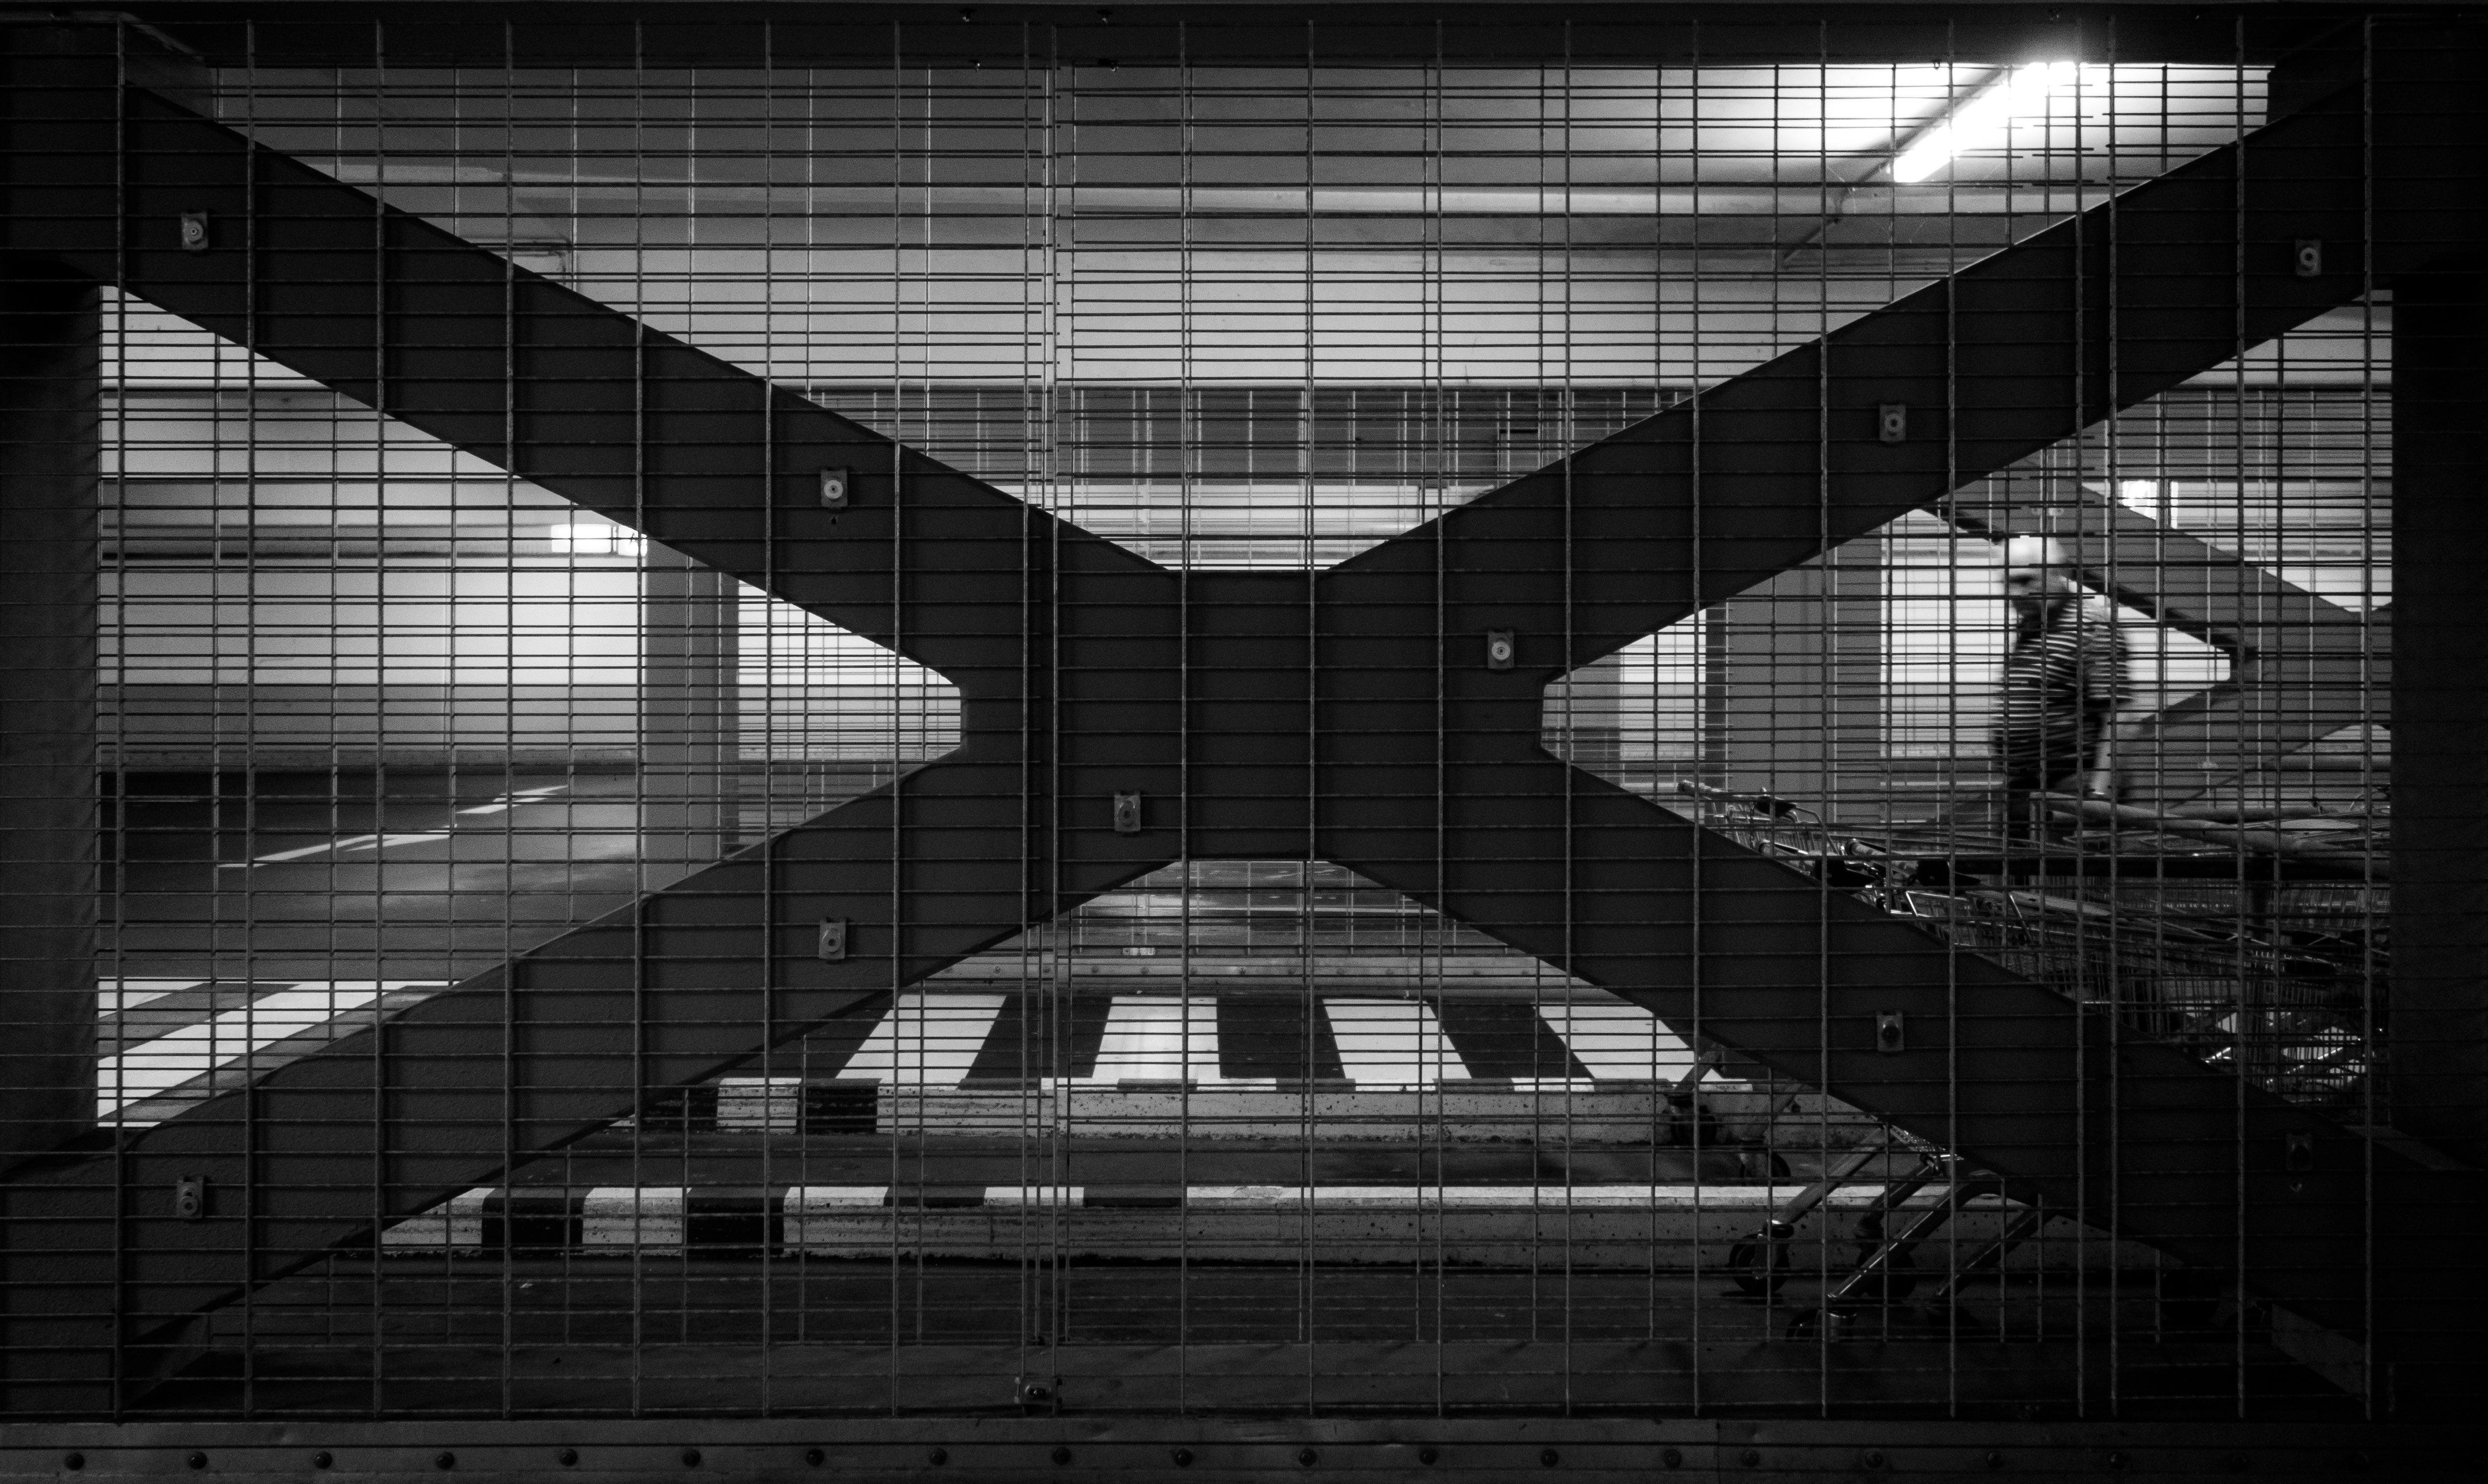
black and white, architecture, white, street, line, geometry, contrast, darkness, black, monochrome, art, lines, design, symmetry, image, x, shape, nrnberg, screenshot, sonystreetphotographer, monochrome photography